Brad Keselowski Racing

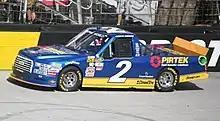
Austin Cindric in the No. 2 at Bristol Motor Speedway in 2016

Brad Keselowski Racing first raced a third truck, the No. 2, driven by Brad Keselowski on May 17, 2013 at Charlotte Motor Speedway